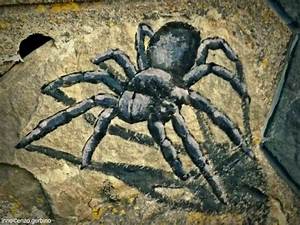
Label: ragno